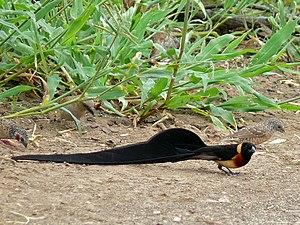
La Veuve de paradis est une espèce de passereau de la famille des Viduidae africain.